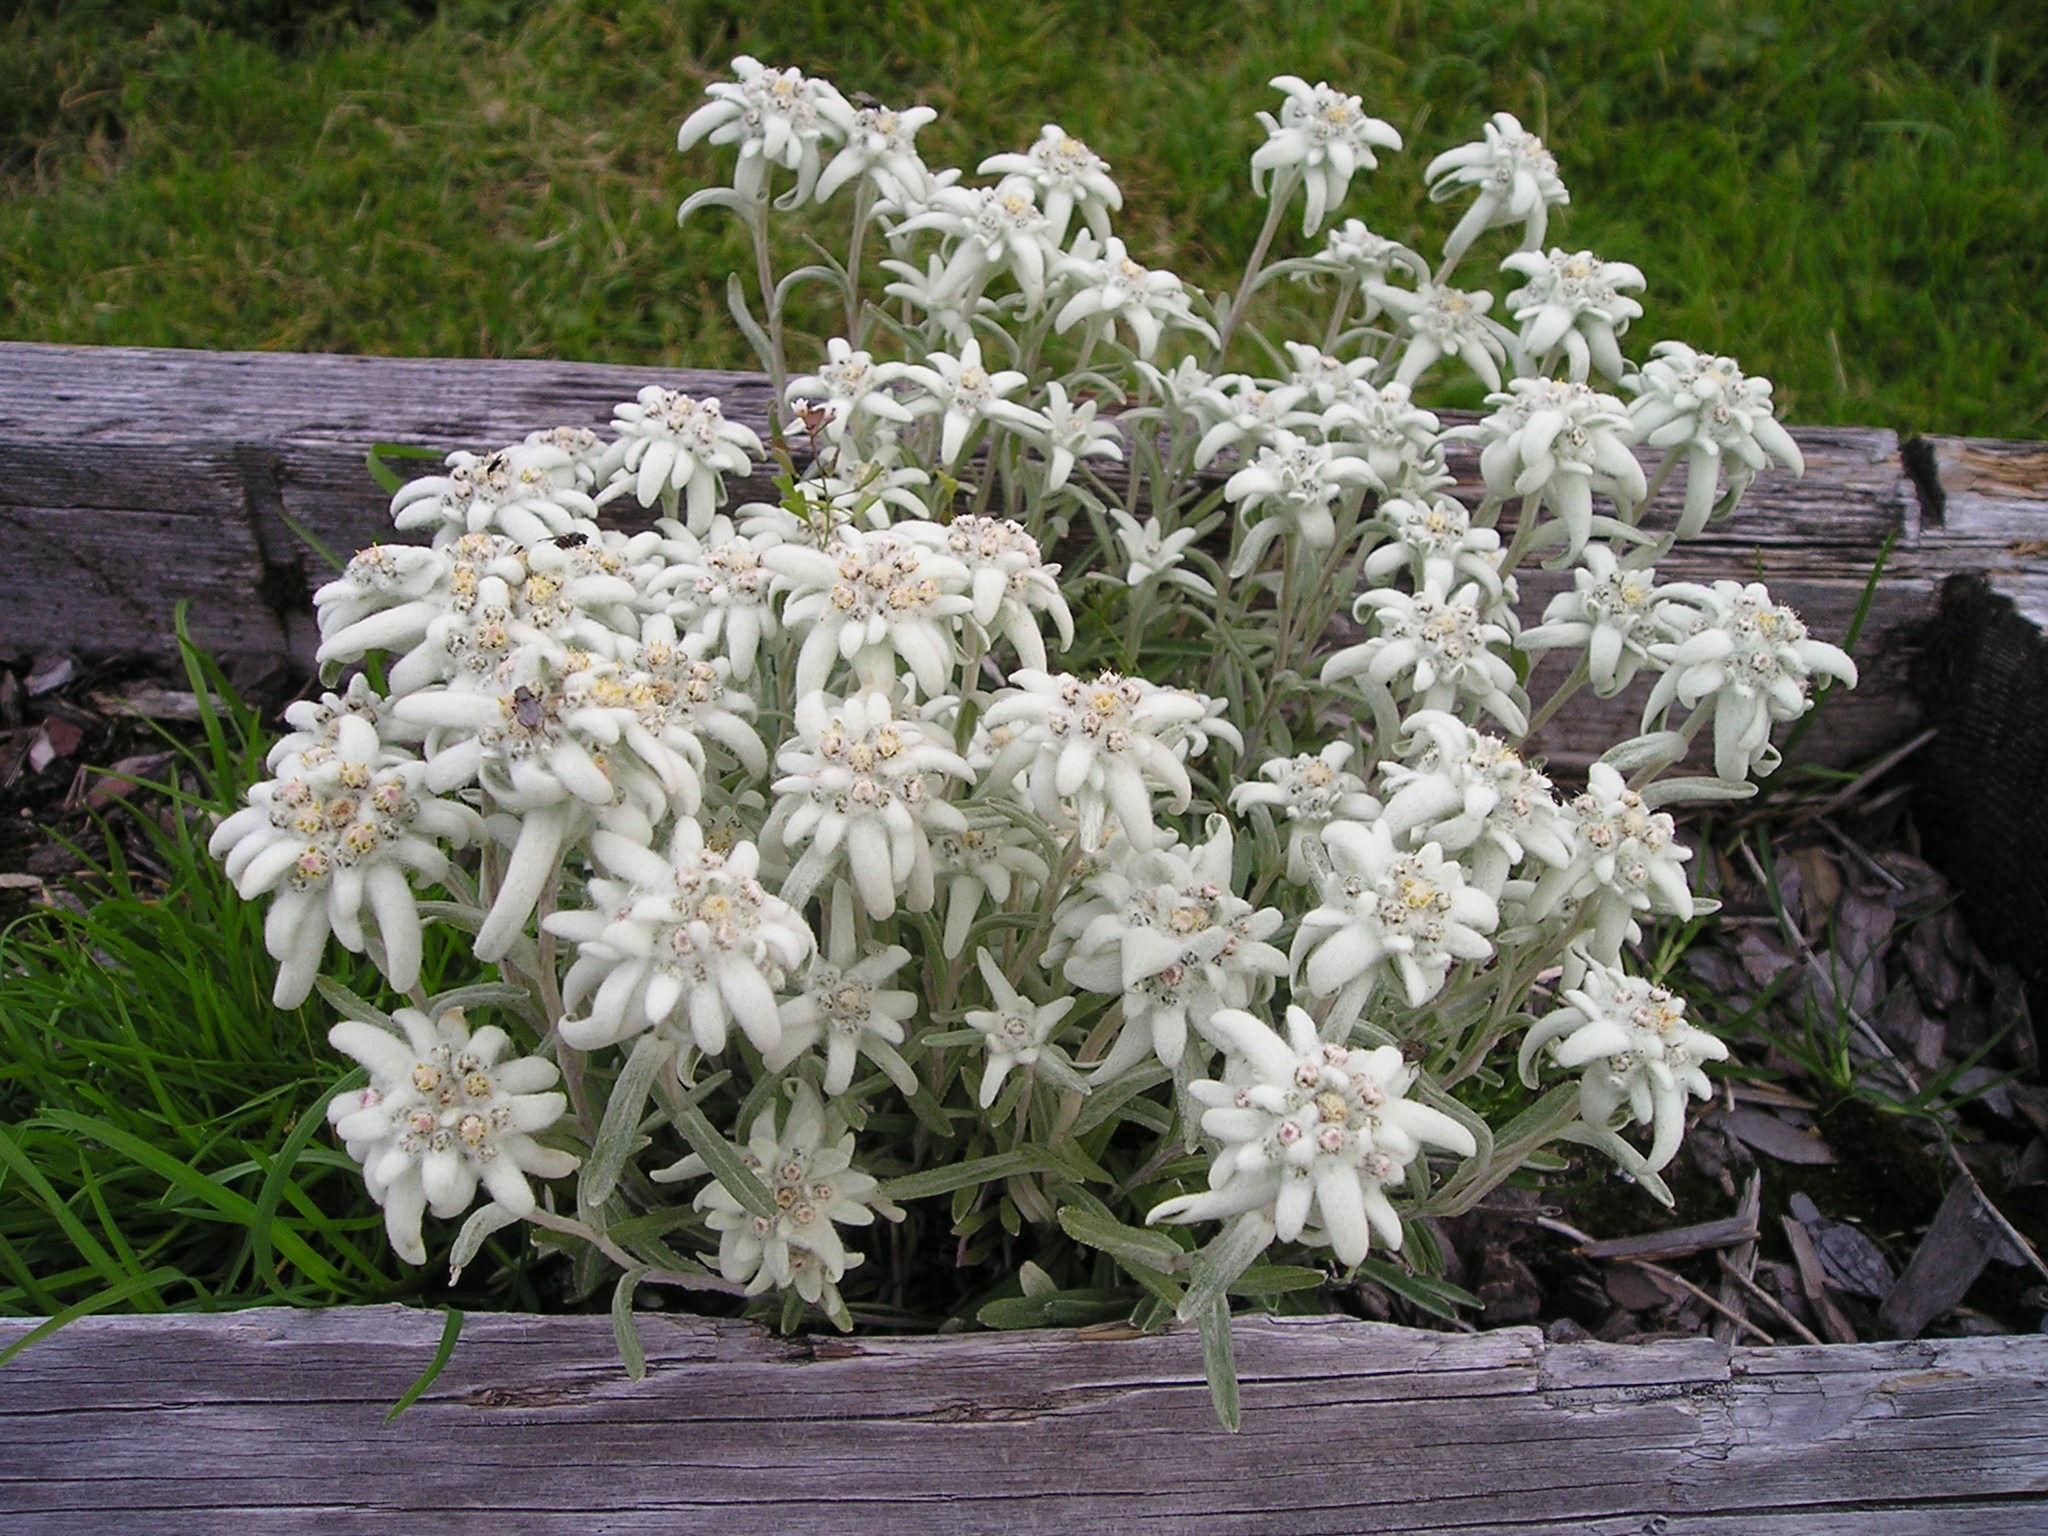
plant, flower, italy, alpine, botany, flora, wildflower, mountains, shrub, asteraceae, rhododendron, dolomites, composites, edelweiss, jasmine, south tyrol, flowering plant, daisy family, alpine flower, leontopodium microdochium, alpine edelwei, woody plant, land plant